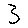
Label: 3